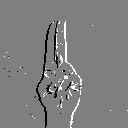
ASL letter: u